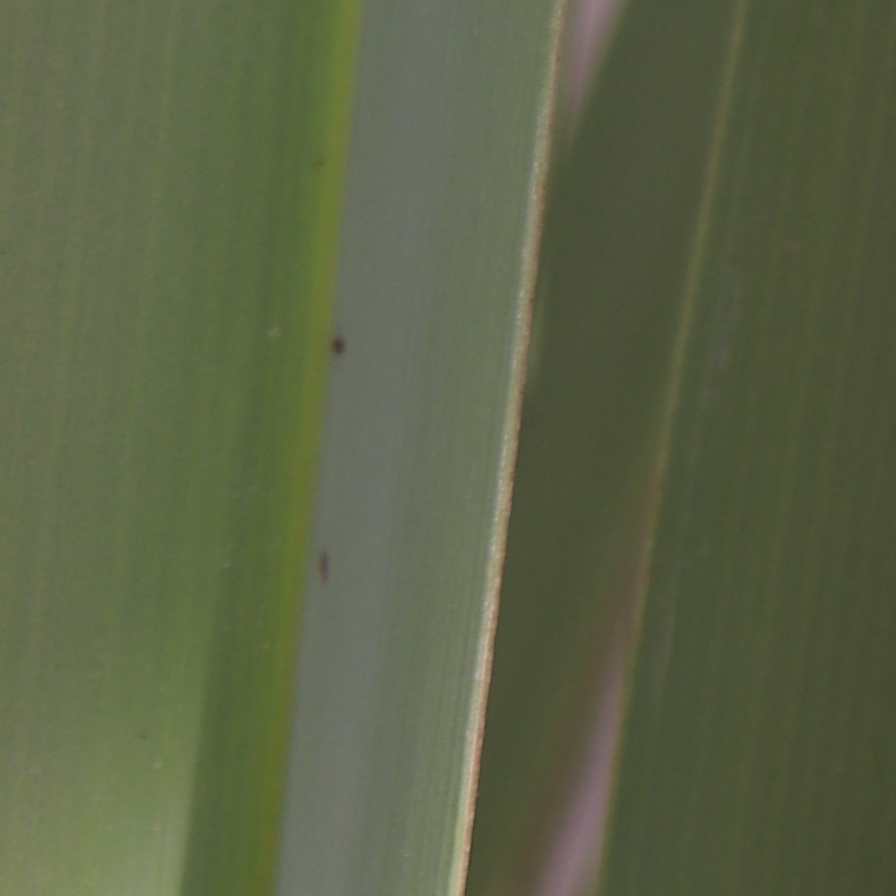
Label: Healthy